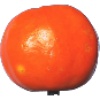
Label: clementine